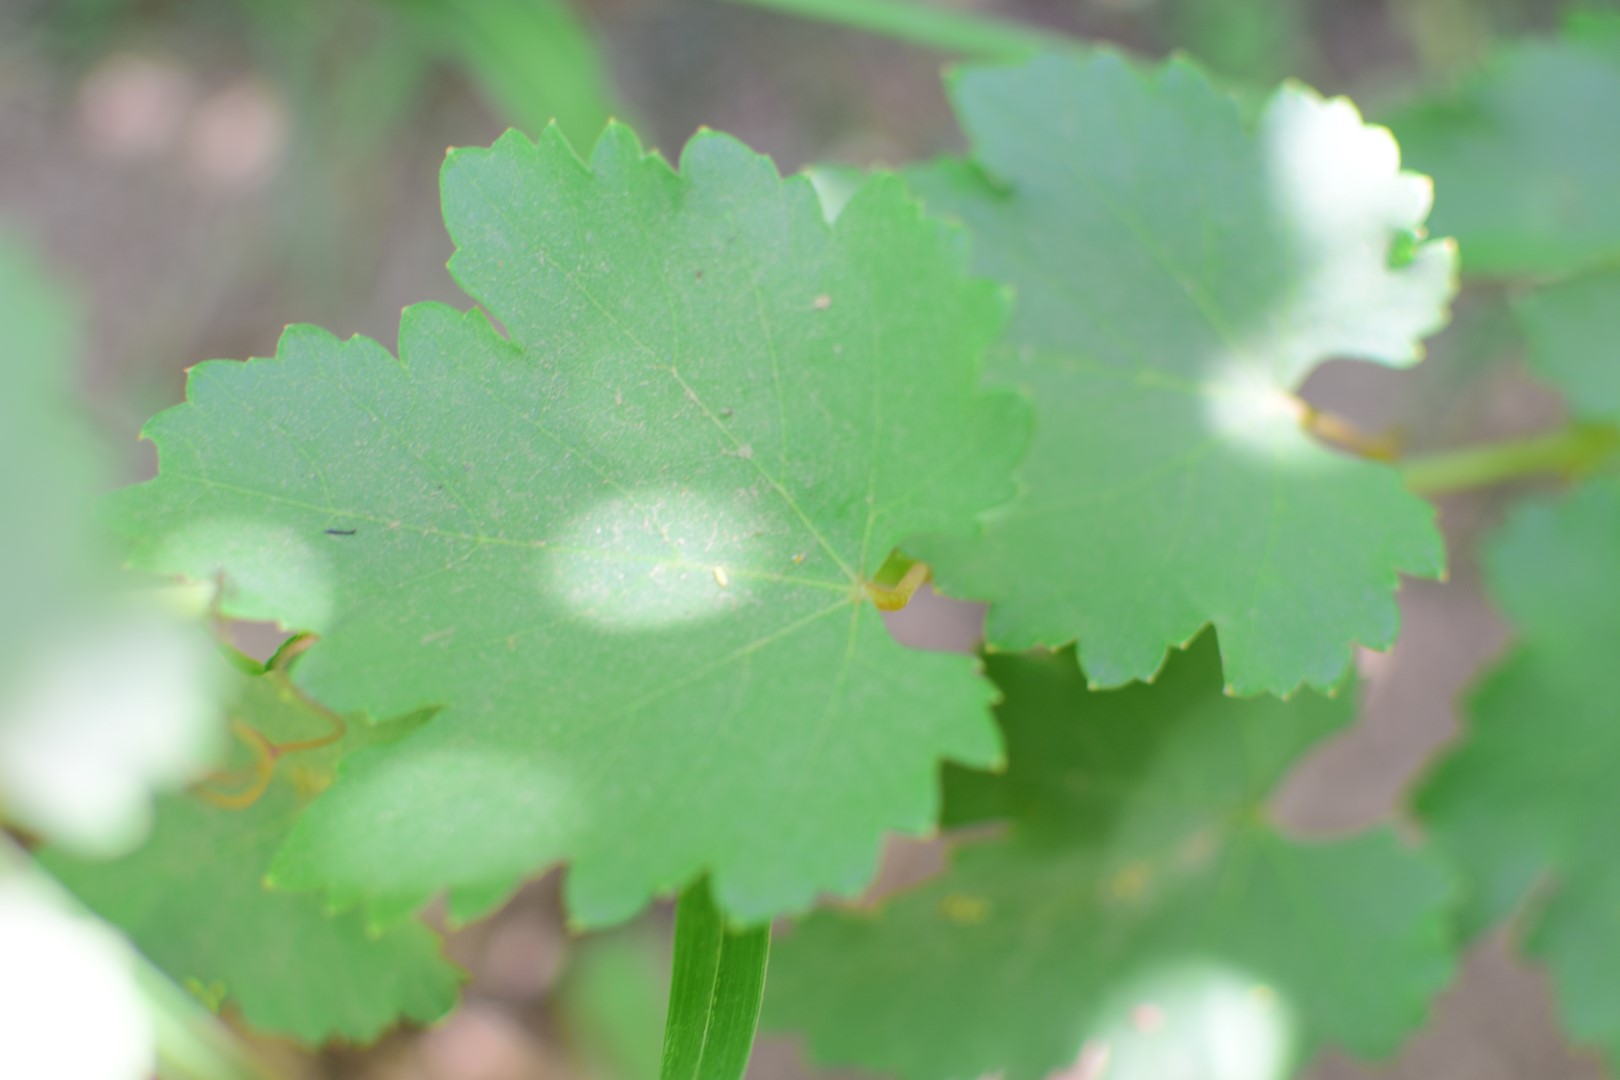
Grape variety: Frinsi